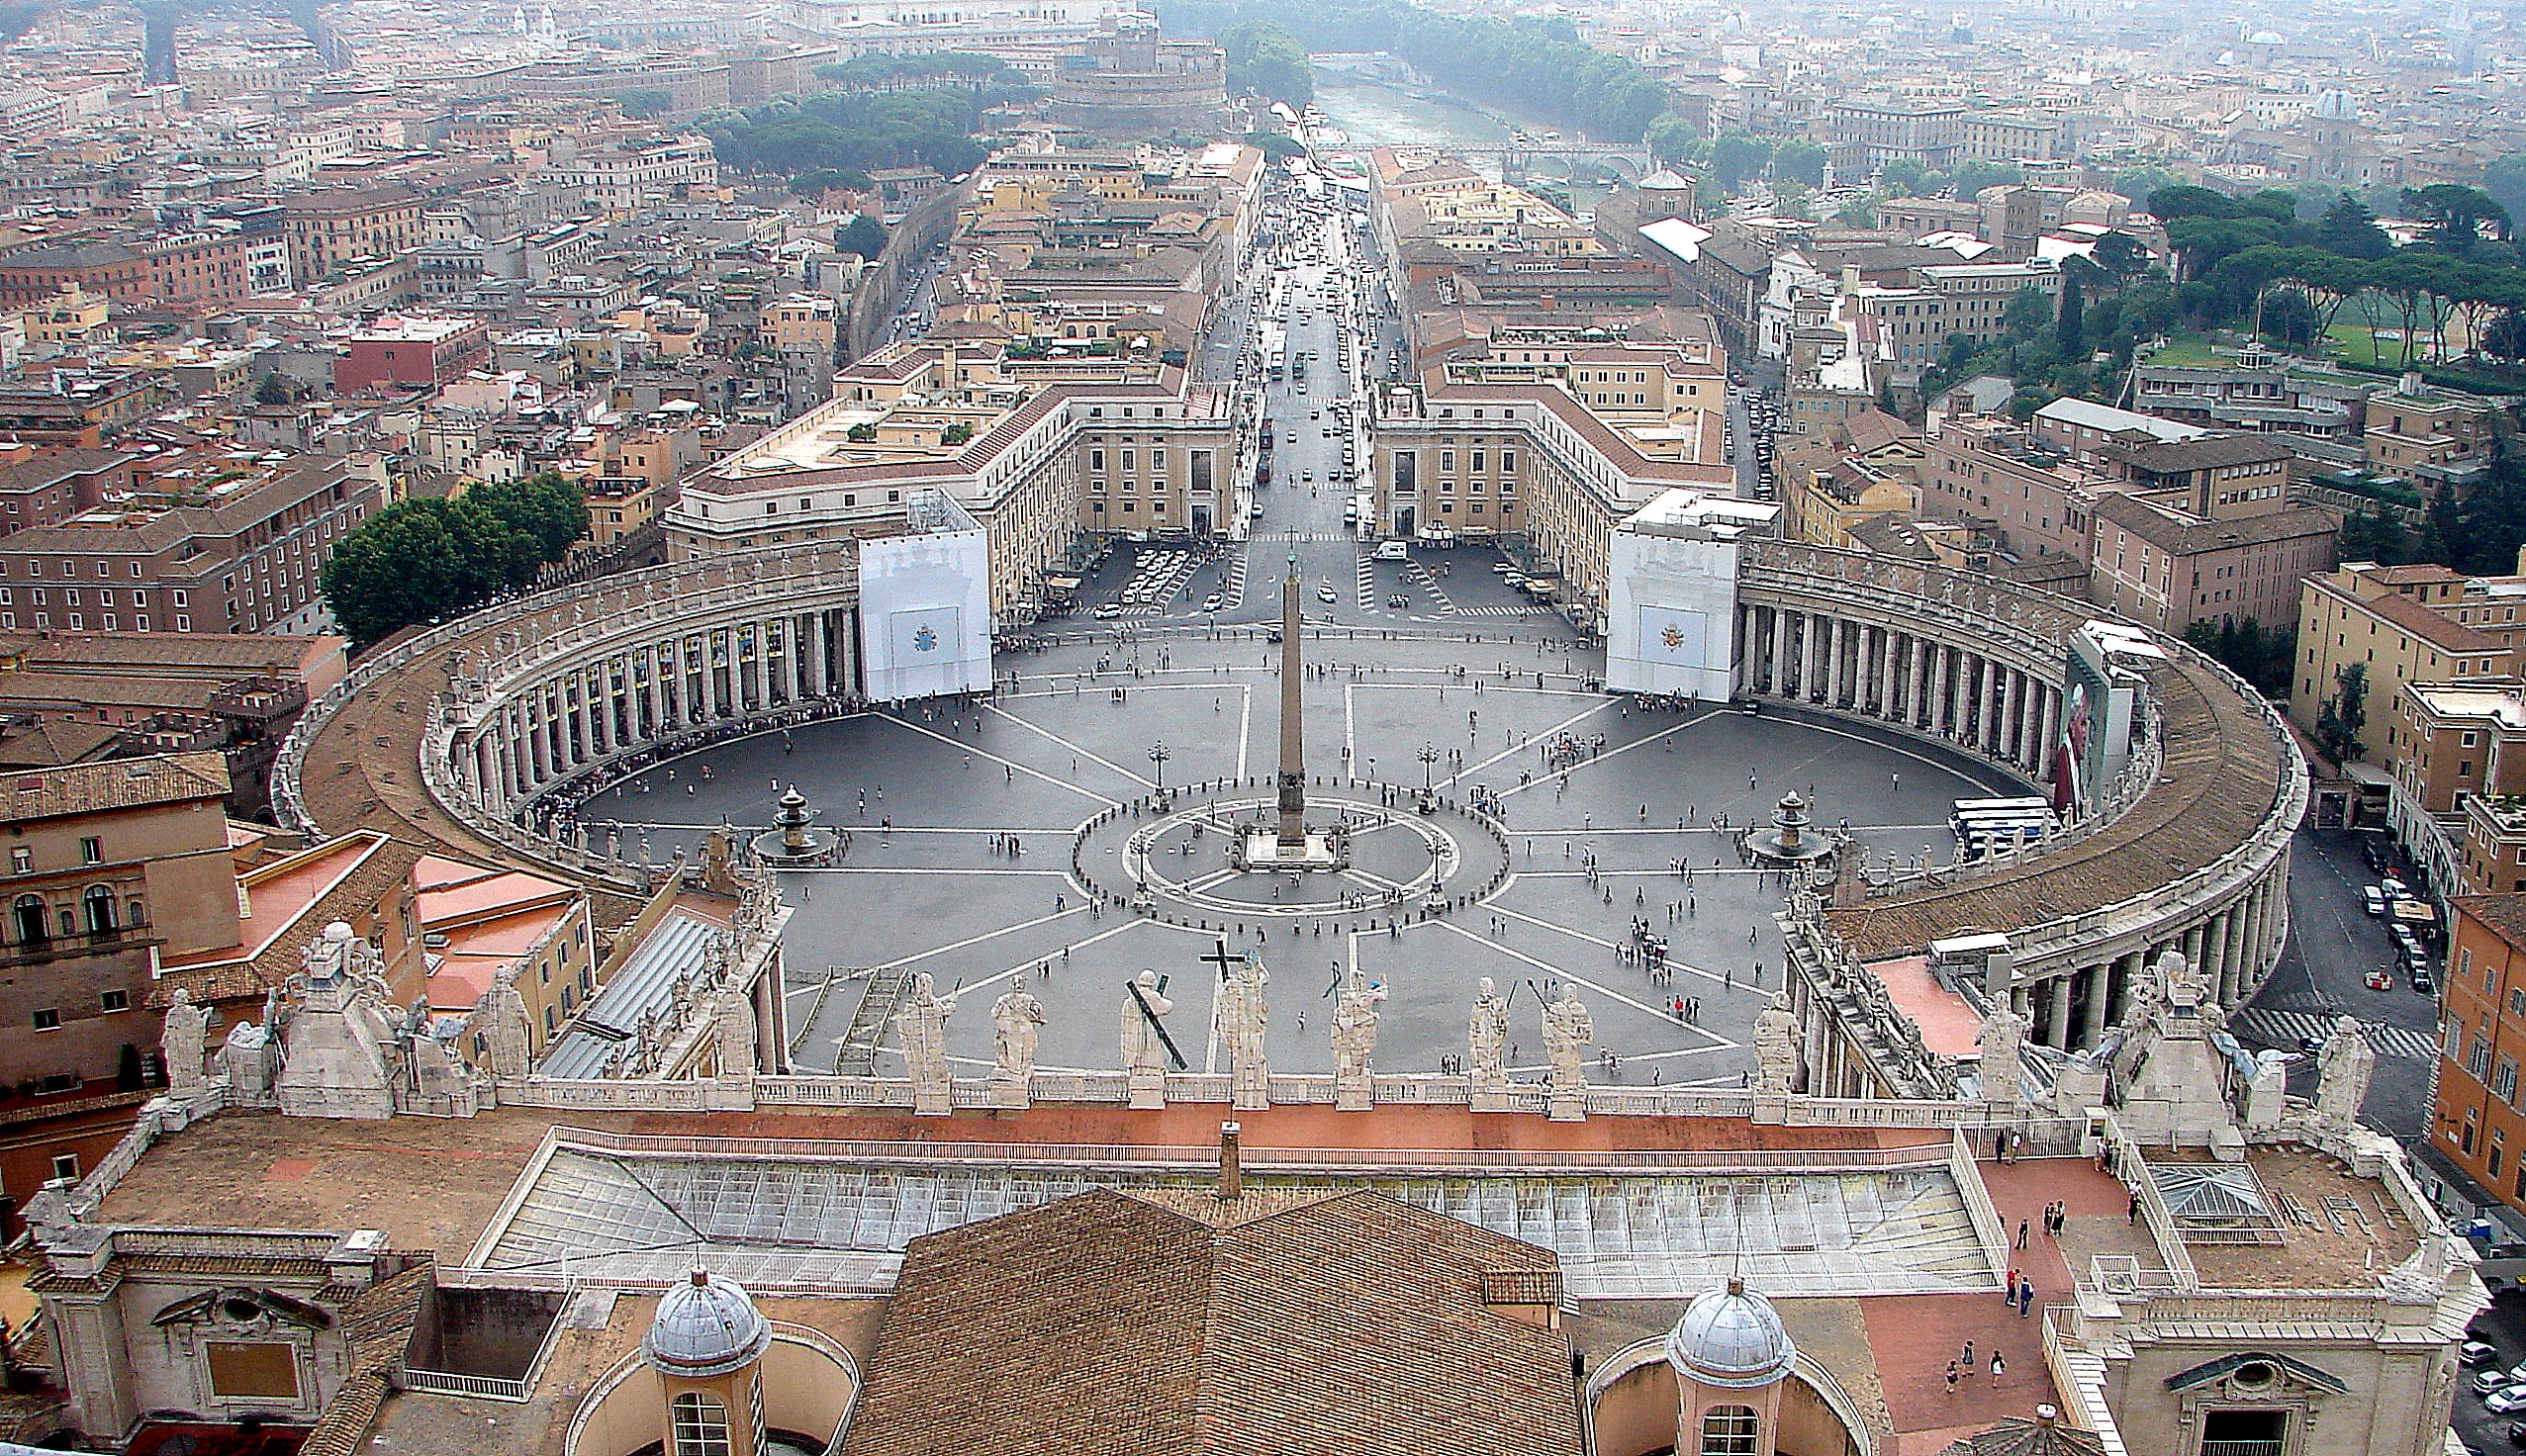
watch, architecture, town, view, perspective, building, panorama, lookout, landmark, italy, cathedral, tourism, place of worship, colosseum, vatican, rome, overview, outlook, basilica, dome, belvedere, viewpoint, antiquity, italy tourism, st peter's basilica, castel sant angelo, ancient rome, foresight, aerial photography, unesco world heritage site, st peter, historic site, ancient history, ancient roman architecture, aussichtspnkt